Quetzalcoatlus

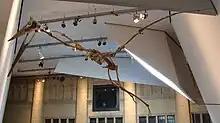
"Quetzalcoatlus" skeleton mounted in a flying pose at the Royal Ontario Museum.

Though most pterosaur remains from Big Bend have been referred to "Quetzalcoatlus", some other material exists. Most prominent amongst these is a specimen discovered around north of the Pterodactyl Ridge localities, designated as TMM 42489-2 and compromising a partial skull and jaws as well as five articulated neck vertebrae. It was immediately noted for its distinct shorted-jawed anatomy compared to what had come to be expected from "Q. lawsoni" specimens. Despite this distinctiveness, it was referred to as a separate "Quetzalcoatlus sp." in a 1991 book by Langston. As early as 1996, however, this was revised with recognition it was certainly a new genus informally known as the "short-faced pterosaur". It was formally named in the 2021 paper alongside "Q. lawsoni", as the genus "Wellnhopterus". In addition to this specimen, several indeterminate azhdarchid remains and some remains too fragmentary to assign beyond Pterosauria are known from Big Bend. Some of these represent smaller animals than the uniformly sized "Q. lawsoni" remains. Whether any of these remains represented separate animals from "Quetzalcoatlus" cannot be determined.